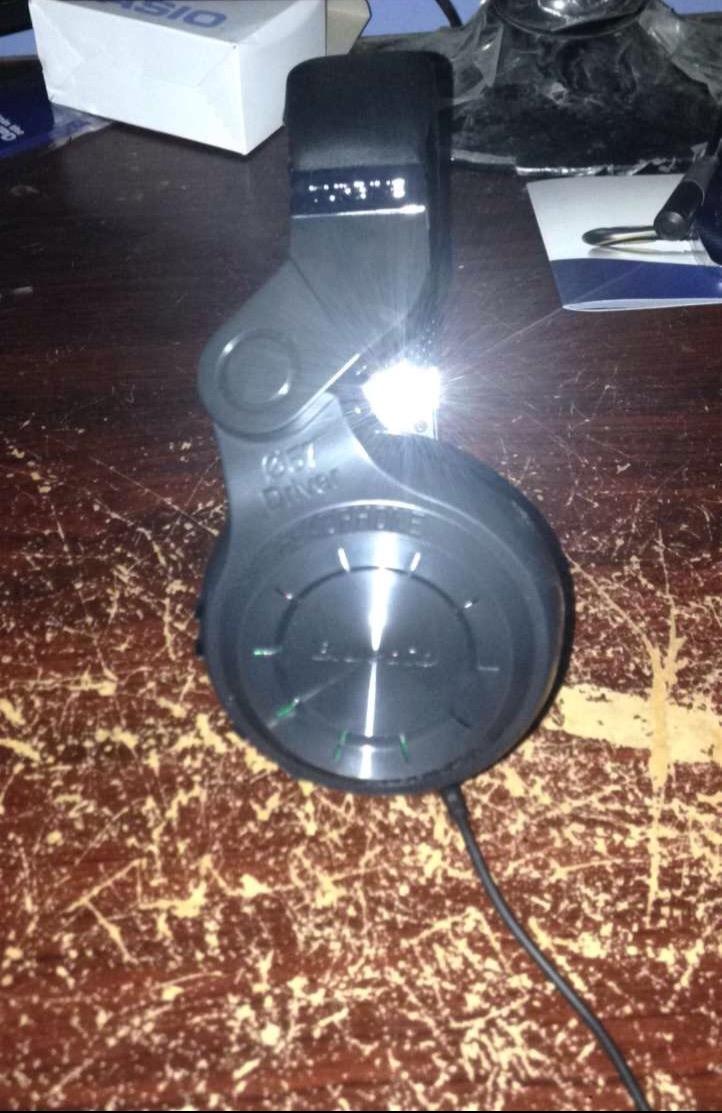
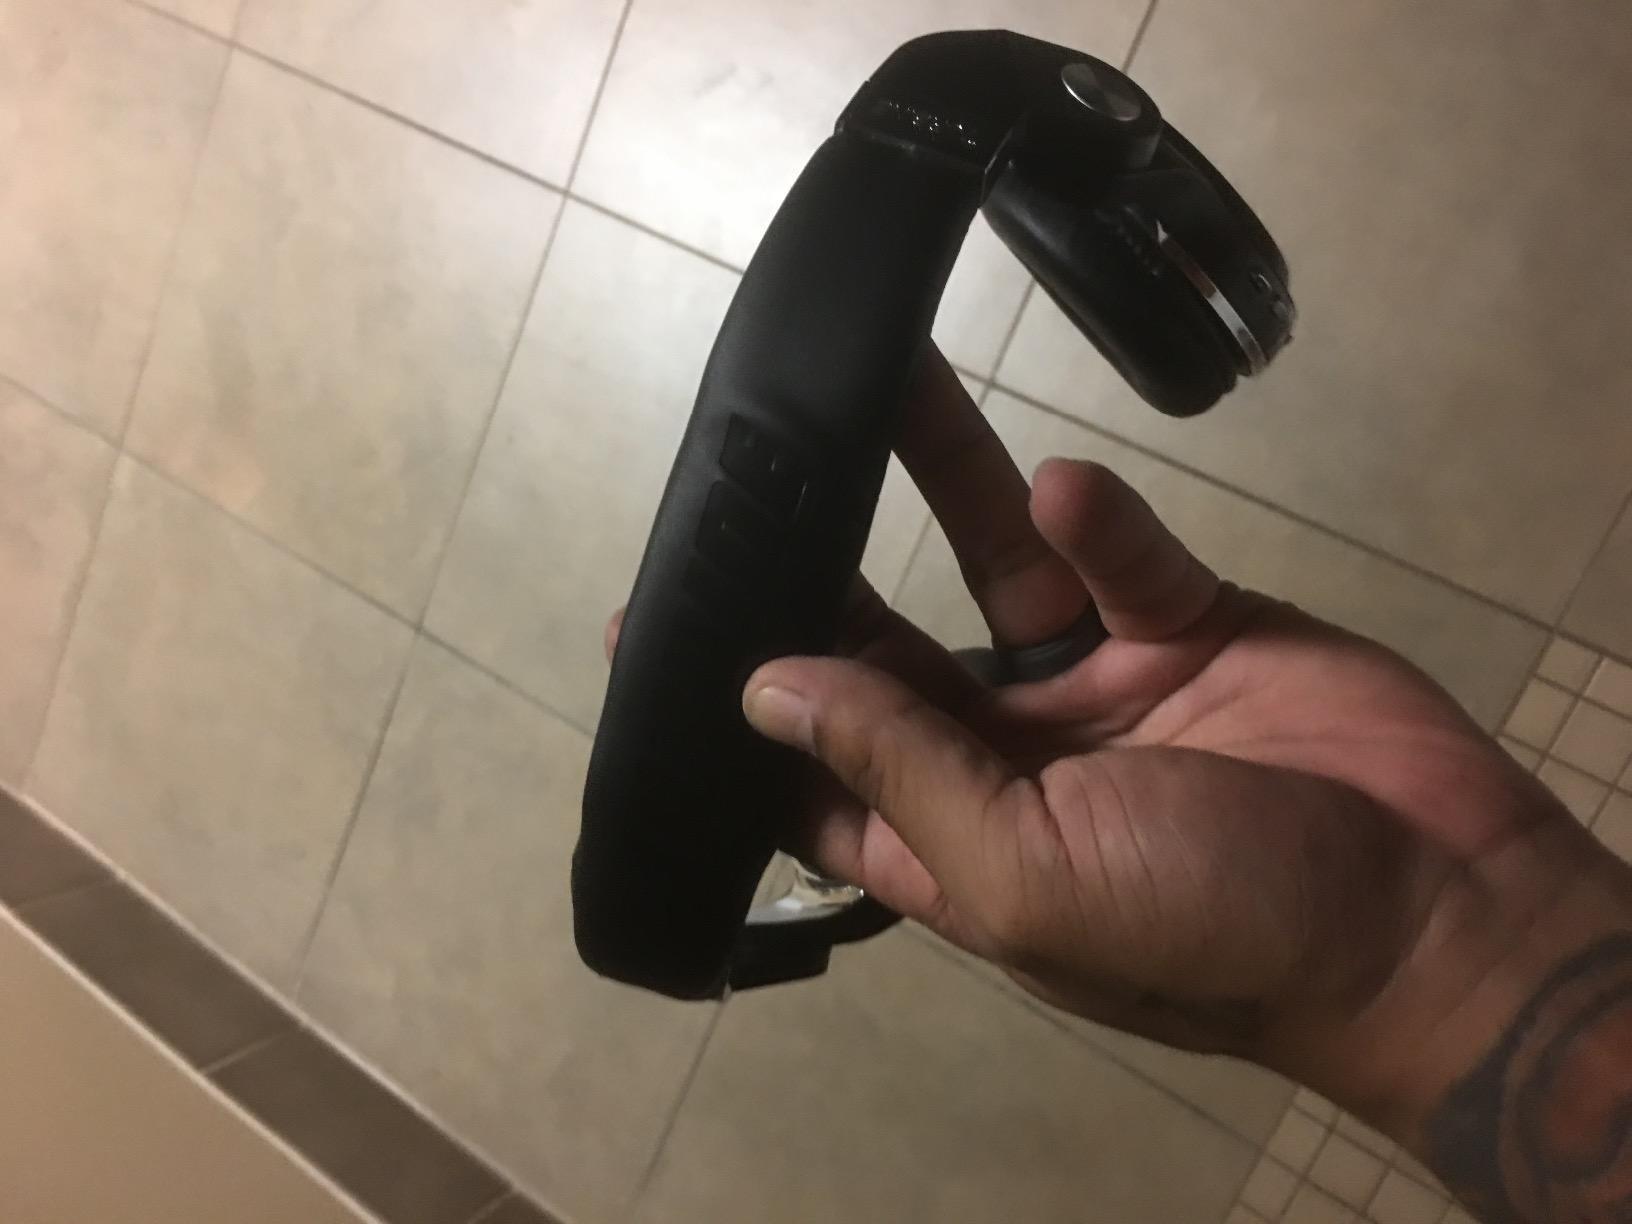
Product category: headphones
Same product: yes